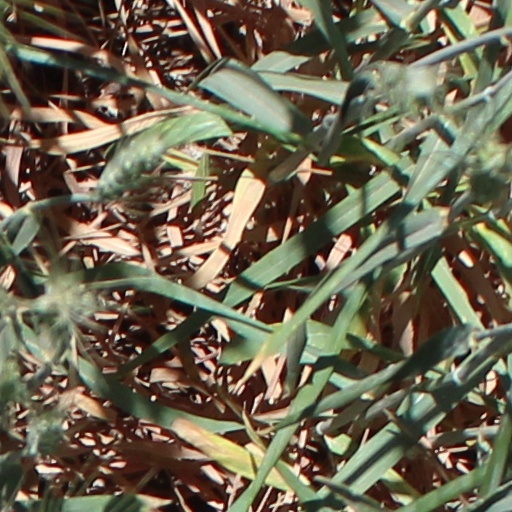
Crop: wheat